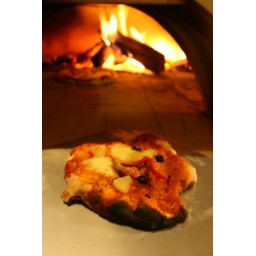
Sundried Tomato, Pineapple, Capsicum &amp;amp; Olive Pizza with wood fired pizza oven in background.